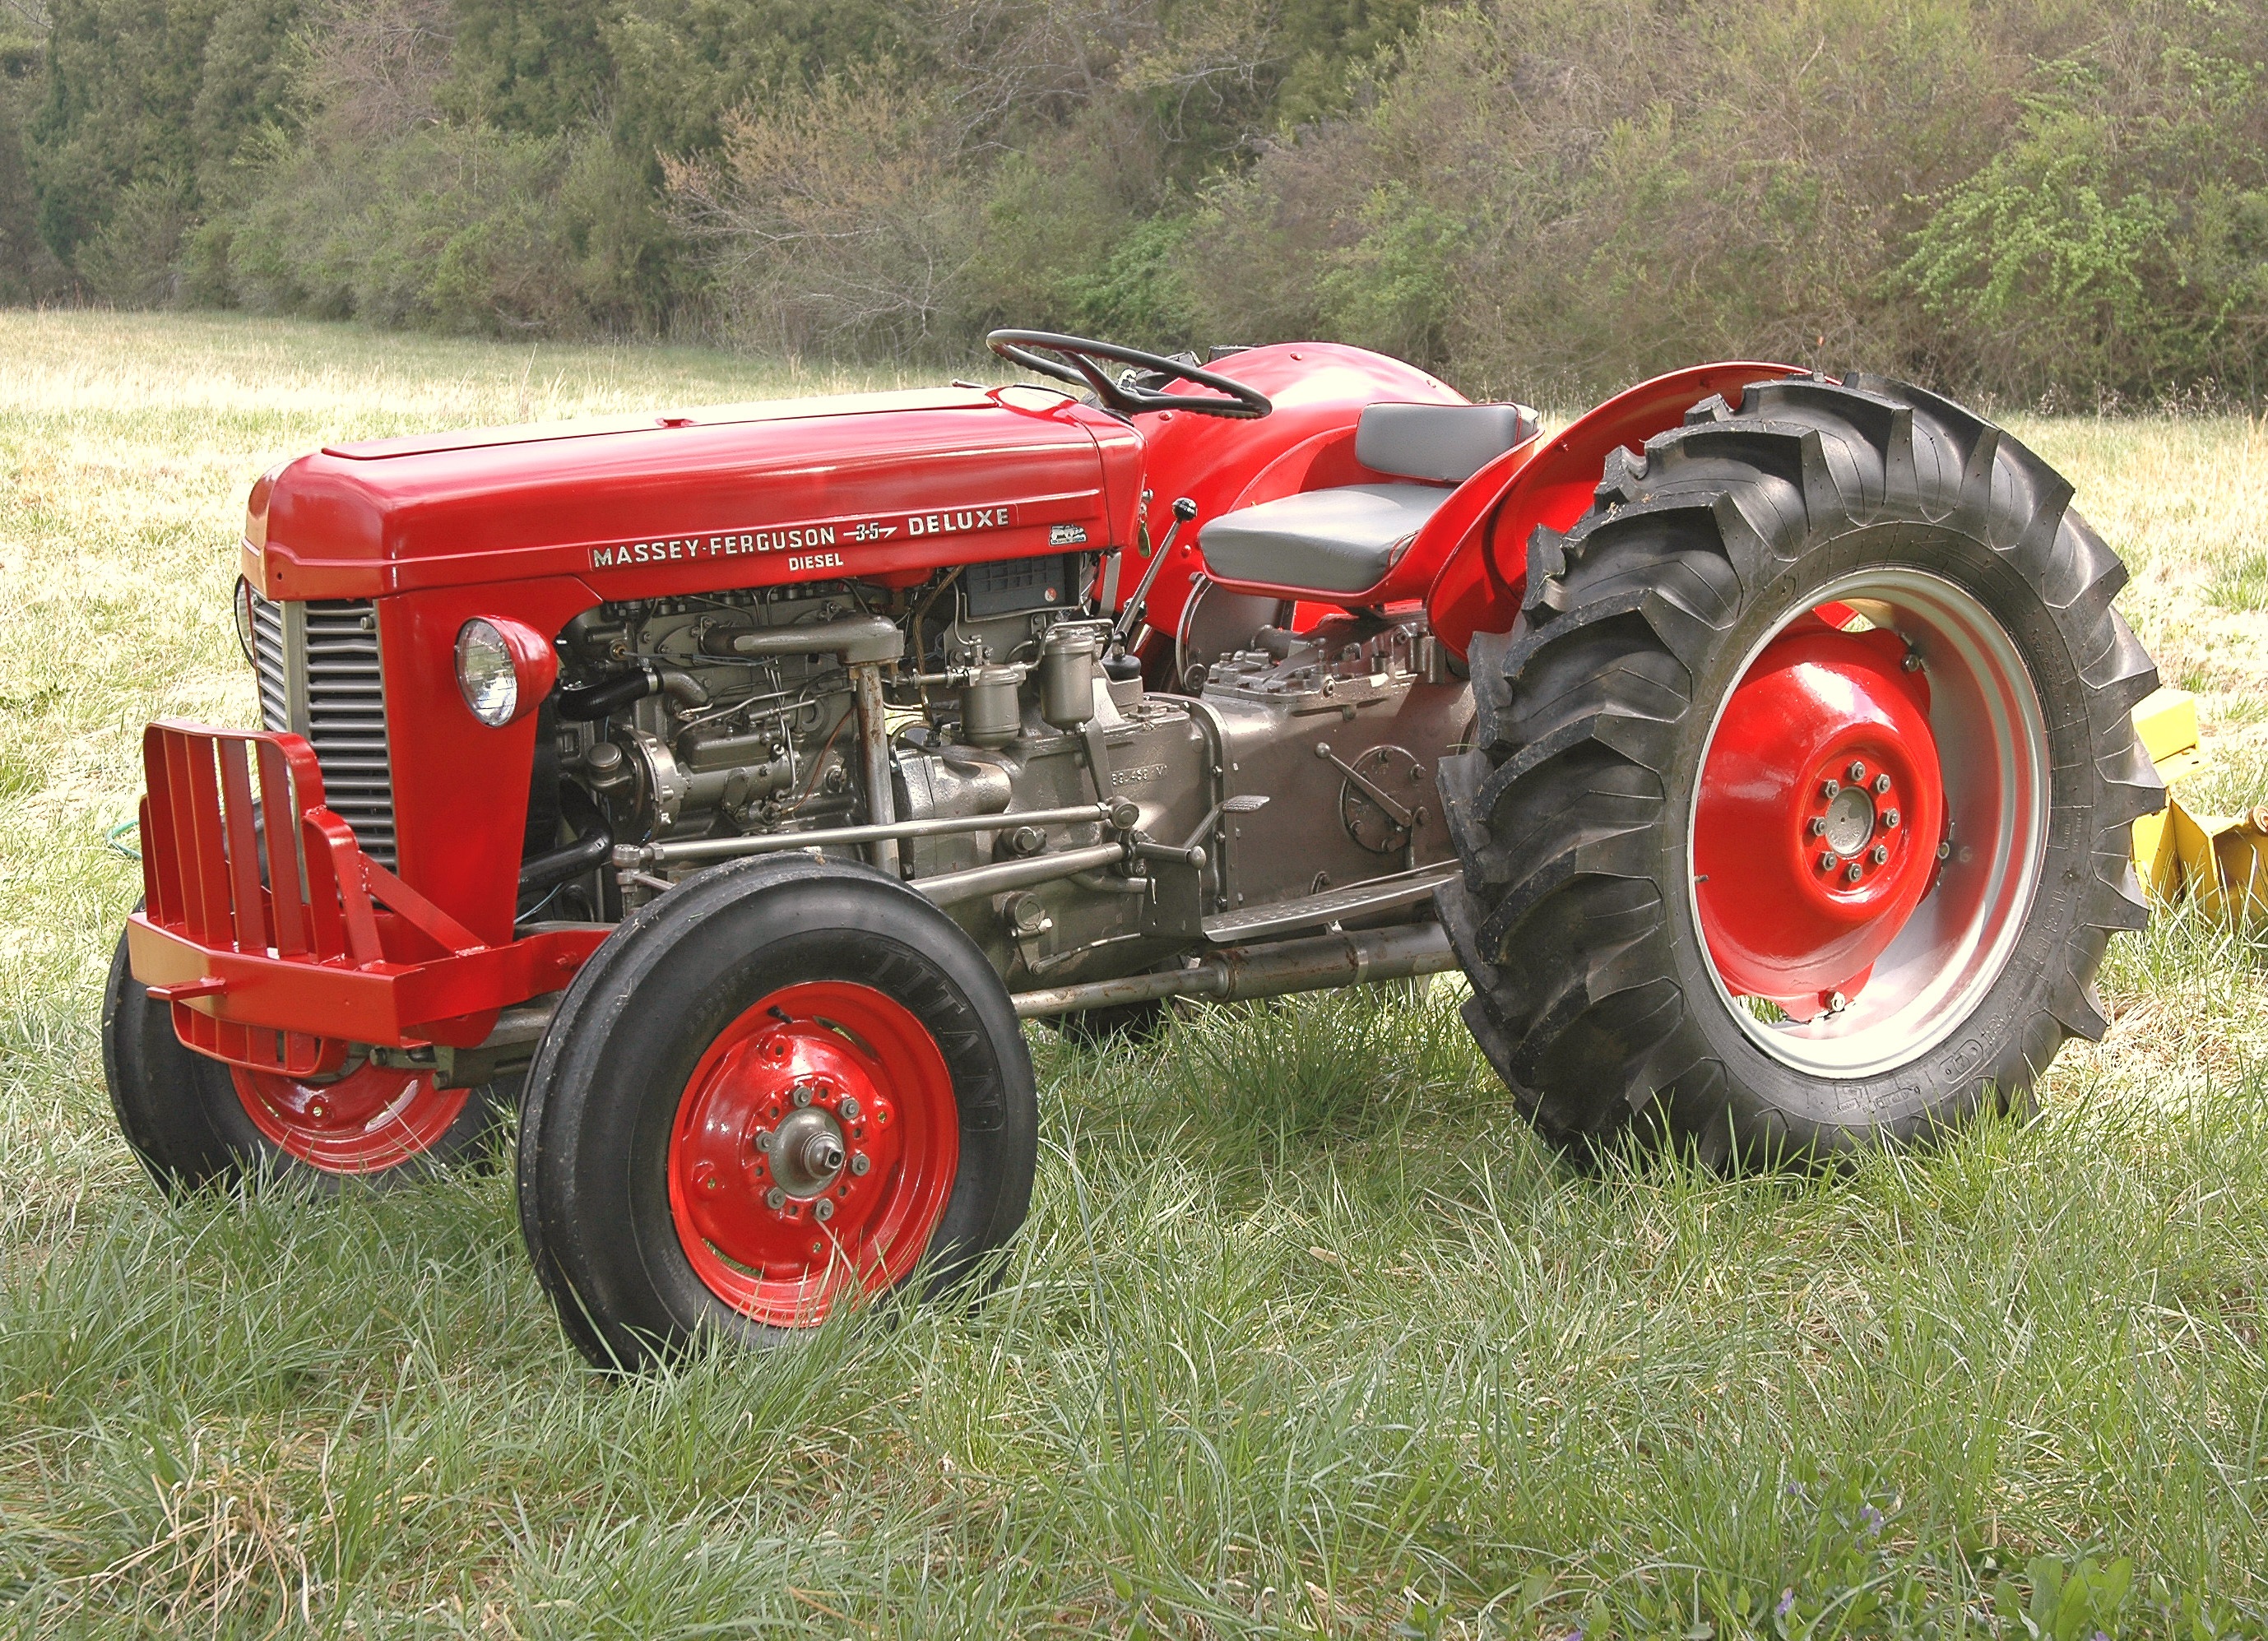
car, tractor, wheel, rural, vehicle, agricultural, diesel, 1963, restored, farm equipment, agricultural machinery, land vehicle, massey ferguson